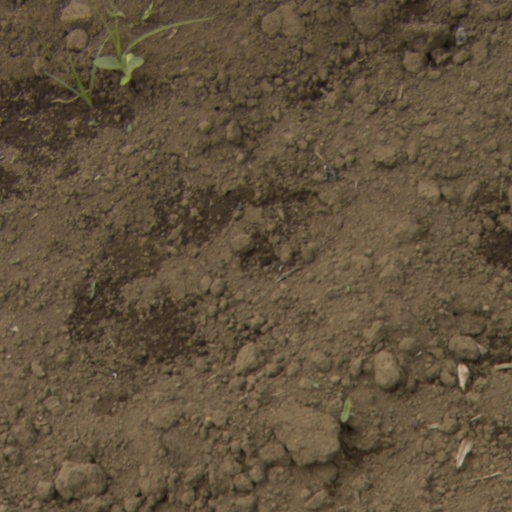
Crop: Jerusalem artichoke